Classical Baby

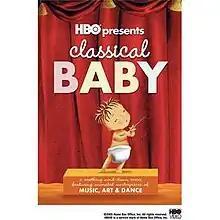
Series DVD cover

Classical Baby is an American animated television series for young children and families directed by Amy Schatz and produced by HBO. The animation was created and designed by Maciek Albrecht and MaGiK World Animation. "Classical Baby" is designed to introduce young children to masterpieces from the worlds of music, art, dance, and poetry. This series first aired on HBO Family on May 14, 2005.